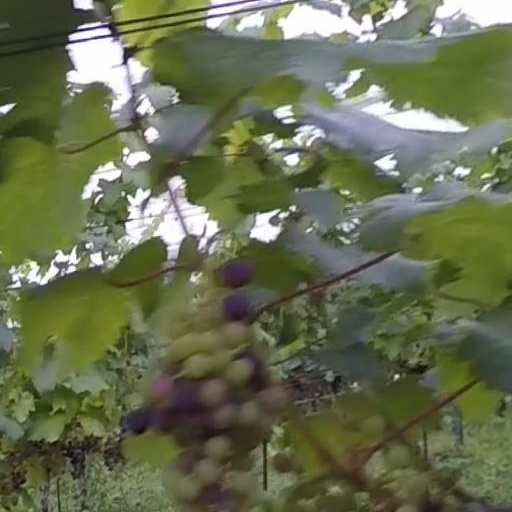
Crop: grape